Izbično

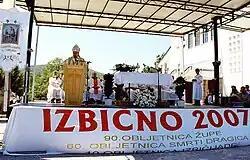
Detail from 2007 Izbičijada

Izbičijada is a festival held on the "Polje" (a field), every year on August 16 since 1997. "Izbičijada" begins with a mass in the church of Izbično, and then continues in Polje. The fest there usually starts with a football match, and afterwards people gather in large tents or beer gardens. Famous people have attended these events including Marko Perković Thompson, Mate Bulić and during the tenth anniversary of Izbičijada, The Kardinal of Sarajevo and Vrhbosna Vinko Puljić. Kardinal Puljić has had mass in the Izbično church but has never had mass in the Široki Brijeg Church.